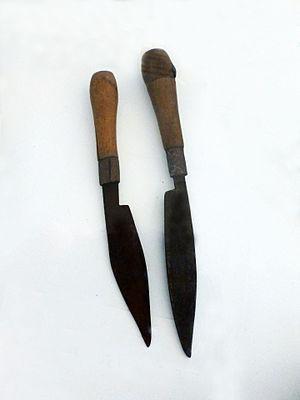
Musée africain de Gunsbach (Haut-Rhin)